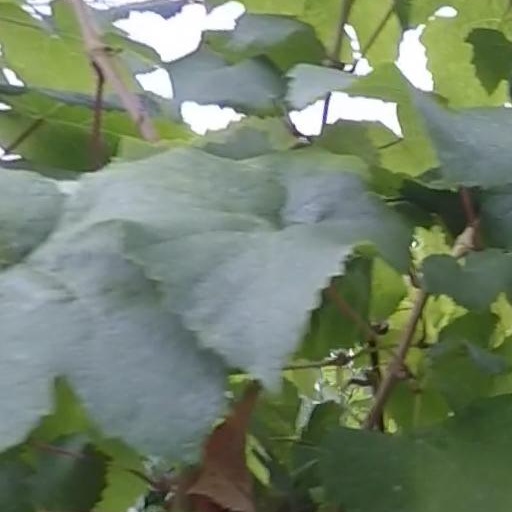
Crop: grape